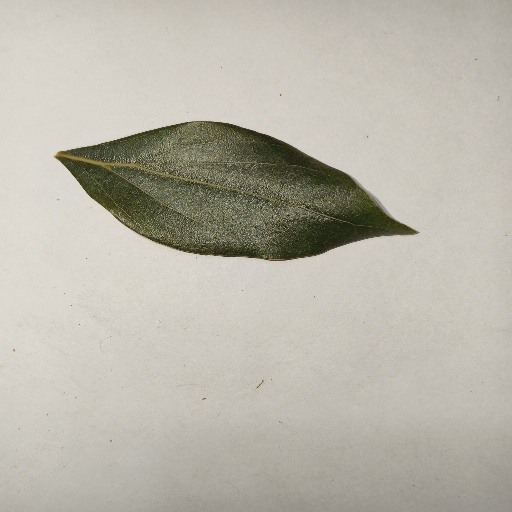
Species: Camphor
Leaf condition: Healthy Leaf